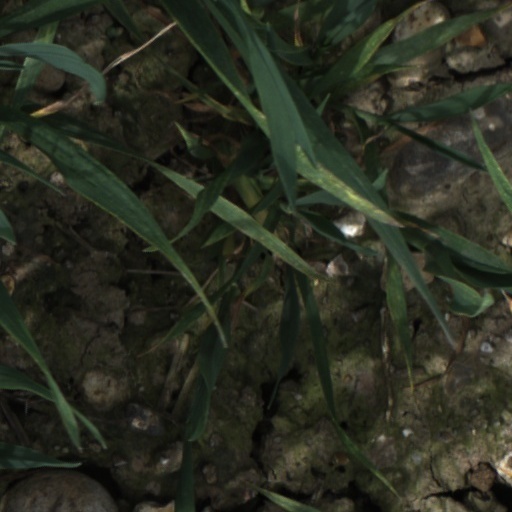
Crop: wheat